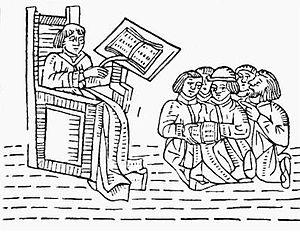
Une école cathédrale ou école épiscopale est une institution d'enseignement datant du Moyen Âge. Les écoles cathédrales doivent leur nom à leurs liens avec une église cathédrale d'un diocèse particulier de l'Église catholique, leur vocation étant à l'origine la formation supérieure des candidats du diocèse à l'état clérical. Elles sont complémentaires aux écoles paroissiales ou à l'enseignement dispensé dans les couvents, qui est plus élémentaire.